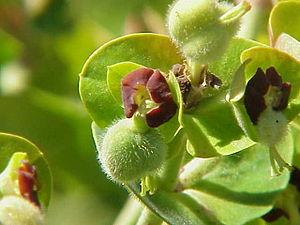
L'Euphorbe characias ou Euphorbe des garrigues est une espèce de plantes de la famille des Euphorbiacées, originaire du pourtour méditerranéen.